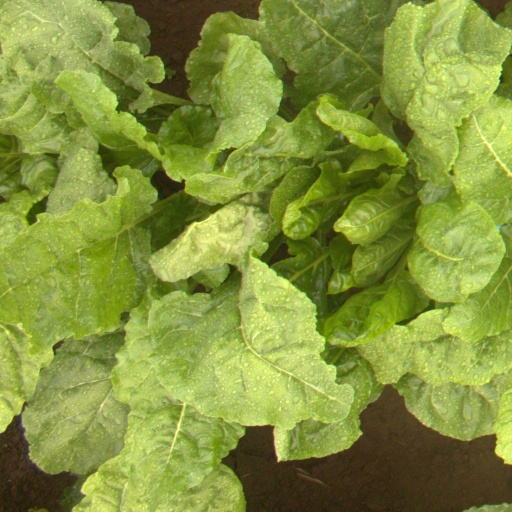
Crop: sugar beet